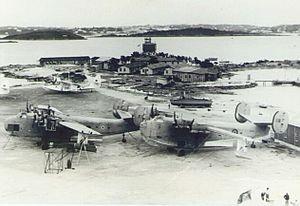
Le RAF Ferry Command est le commandement de la Royal Air Force qui fut chargé de transporter les avions militaires produits en Amérique du Nord vers la Grande-Bretagne du 20 juillet 1941 au 25 mars 1943. Bien que sa durée de vie fut brève, le Ferry Command a marqué un tournant de la Seconde Guerre mondiale.
Le Consolidated PB2Y Coronado était un hydravion de patrouille maritime conçu par la Consolidated Aircraft, qui est utilisé pendant la Seconde Guerre mondiale.